Mugguru Maratilu

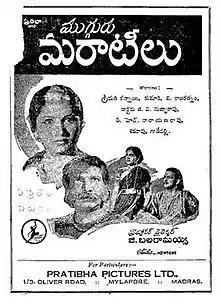
Theatrical release poster

Mugguru Maratilu is a 1946 Telugu-language historical drama film produced and directed by Ghantasala Balaramayya under the Pratibha Productions banner. It stars Akkineni Nageswara Rao, C. H. Narayana Rao, Bezawada Rajaratnam and Kannamba, with music composed by Ogirala Ramachandra Rao. The film was recorded as a "Super Hit" at the box office and established Akkineni Nageswara Rao in the Telugu film industry.